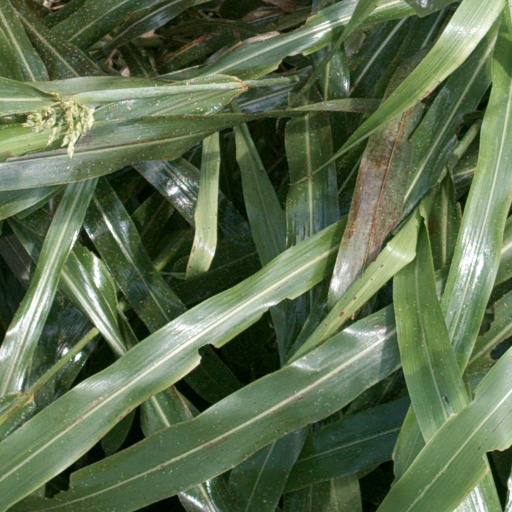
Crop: sorghum